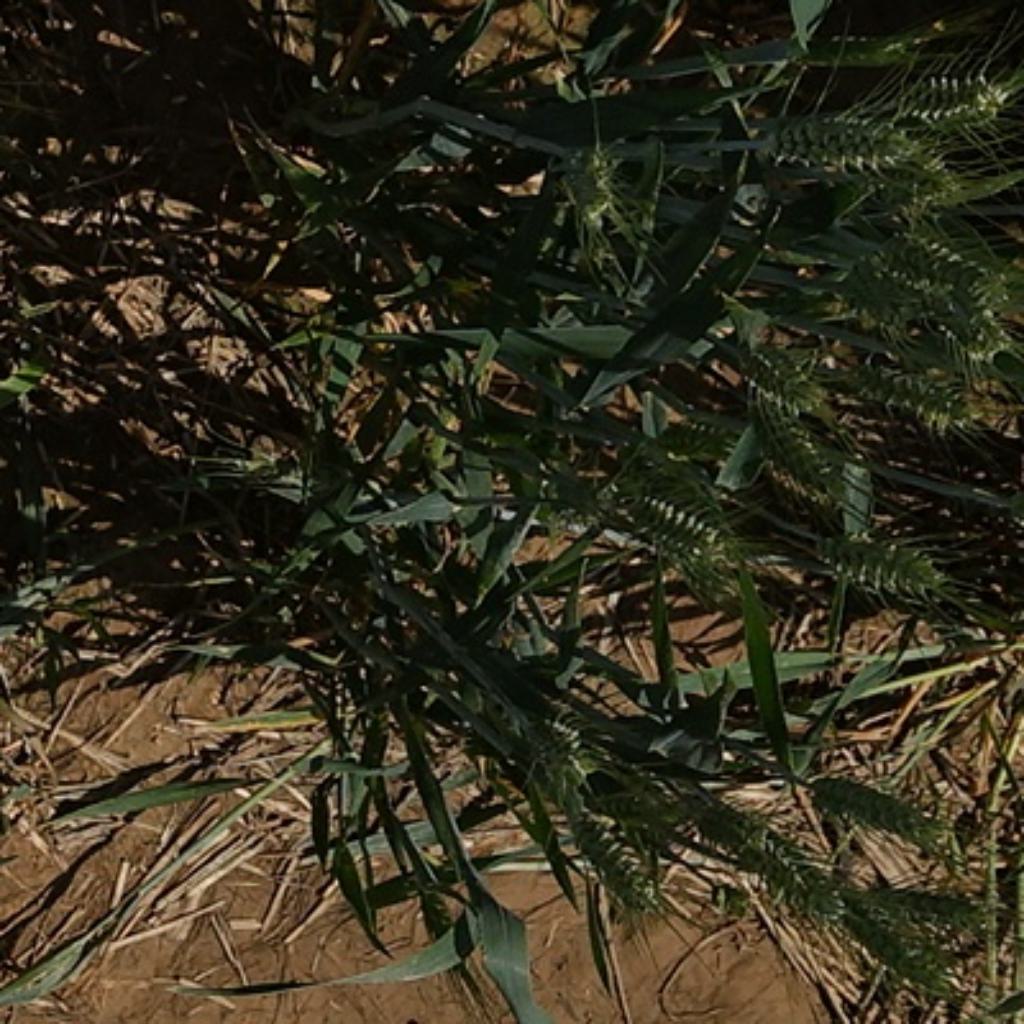
Country: France
Location: VLB
Wheat development stage: Filling